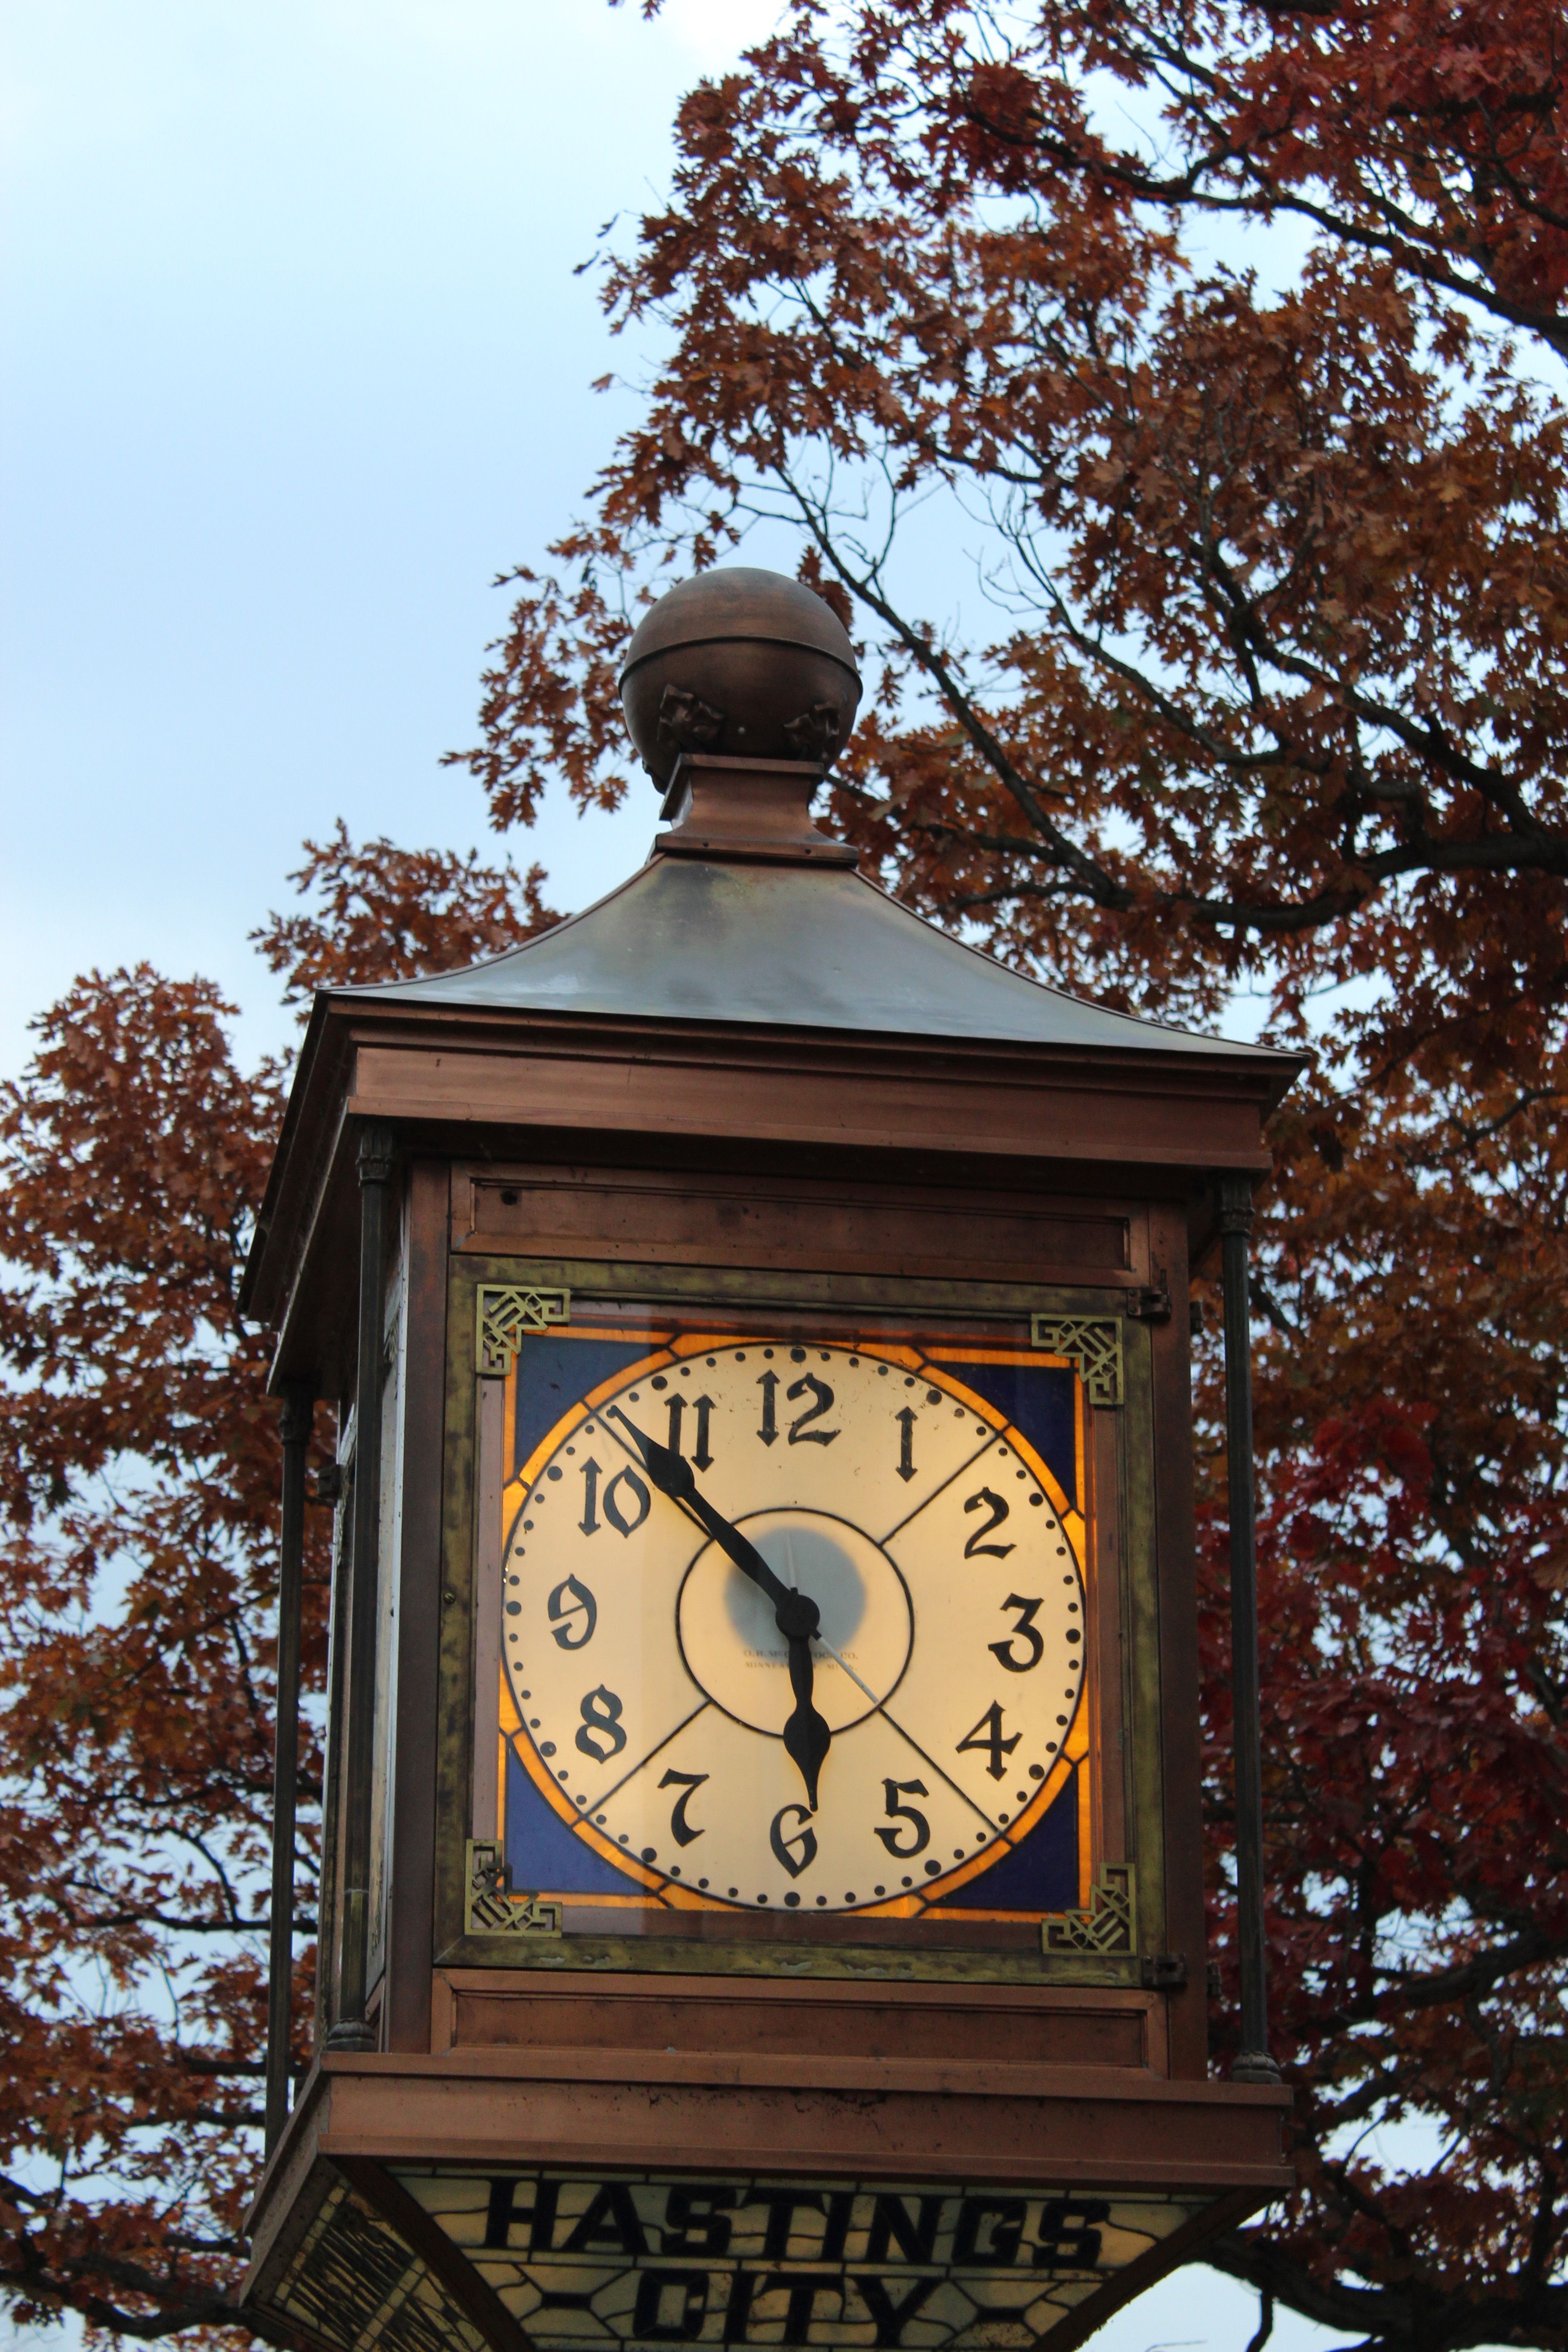
antique street clock
The scene depicts an antique street clock with a square frame and a lantern-like roof. Below the clock is a sign reading "City of Hastings," indicating the location in Hastings. The clock stands prominently in a park or historic site. The sky is lightly overcast, and the sun casts a soft, diffused light on the scene. The clock's fine details and classic design suggest a historical atmosphere. The image is documentary or architectural.
The scene captures an antique street clock with an ornate metal frame and a lantern-like top. The sky is slightly overcast, and the sun casts a soft, diffused light on the scene. The clock's delicate details and classic design suggest a historical atmosphere. The photo is documentary or architectural, a genre often used for urban documentation.
Labels: Architecture, Building, Clock Tower, Tower, Clock, Analog Clock, writing, Nature
Camera: Canon Canon EOS Rebel T6
Lens: EF-S18-55mm f/3.5-5.6 IS II
Aperture: F5.6
Exposure: 1/80 sec
ISO: 500
Focal length: 55